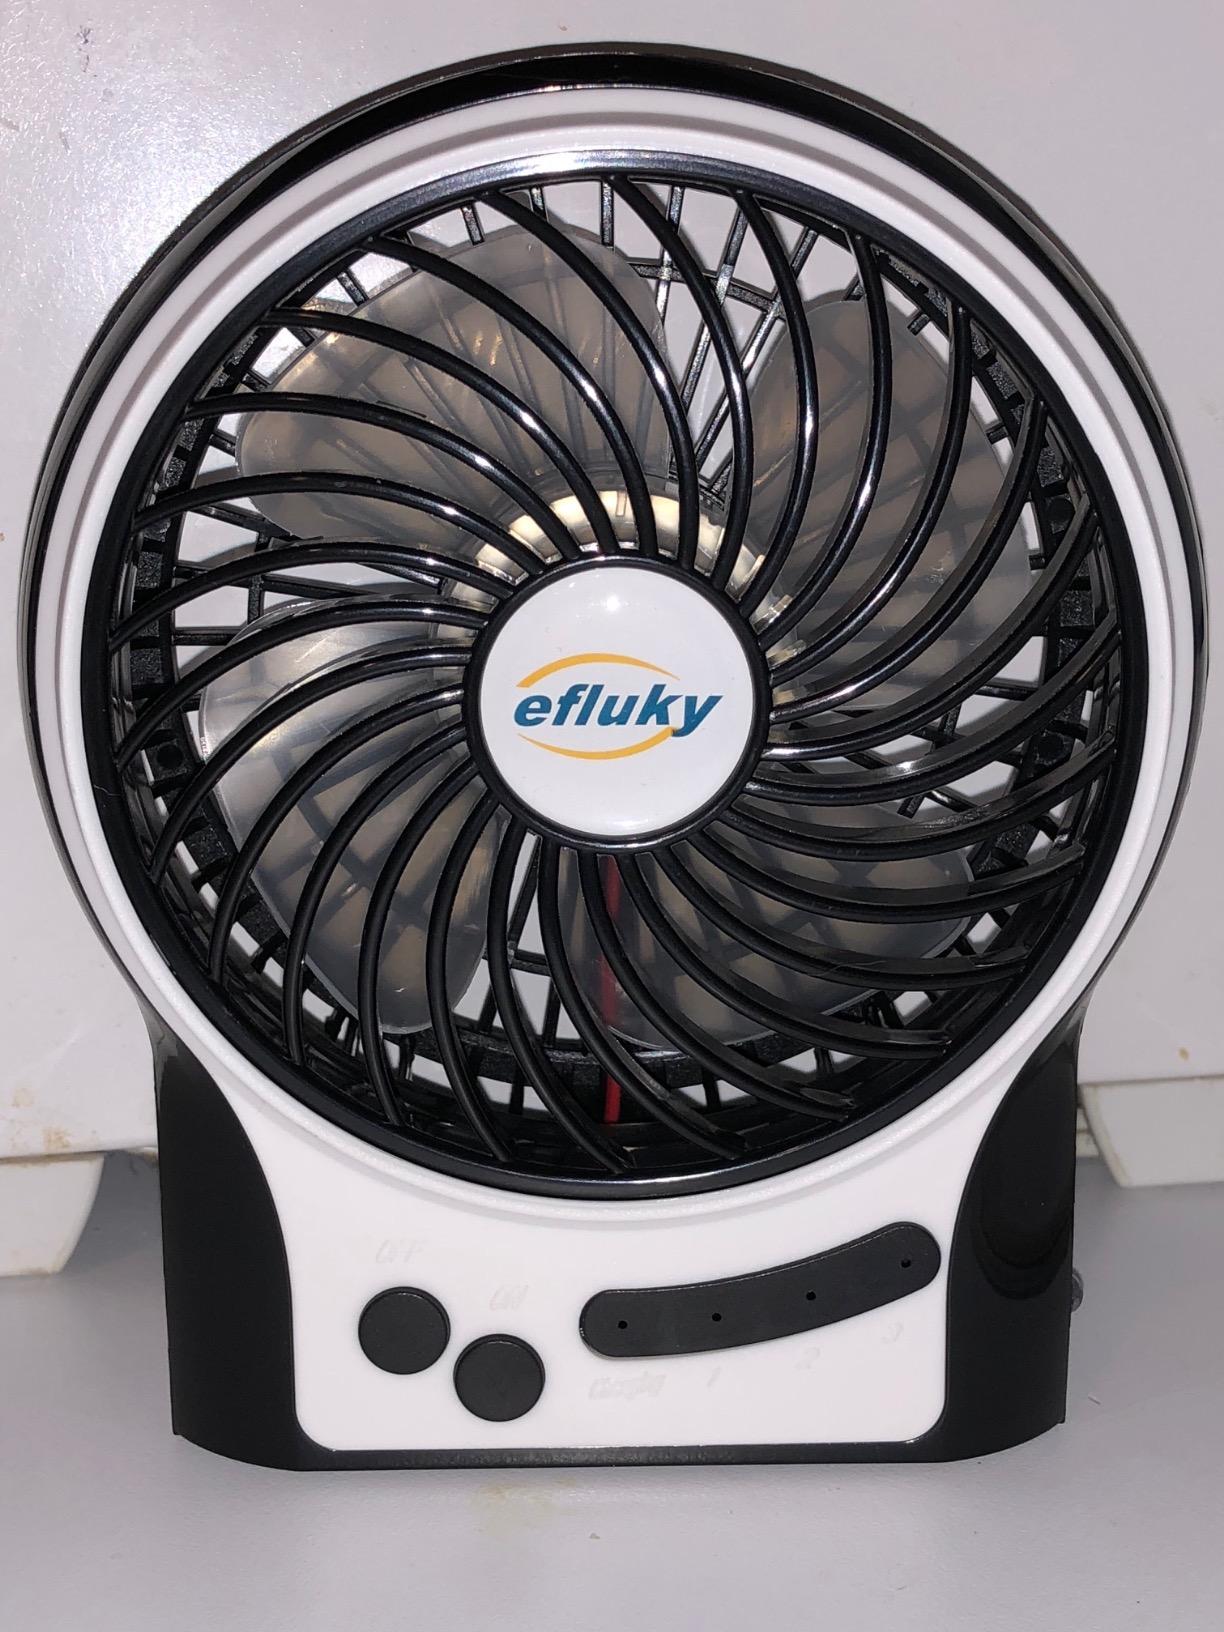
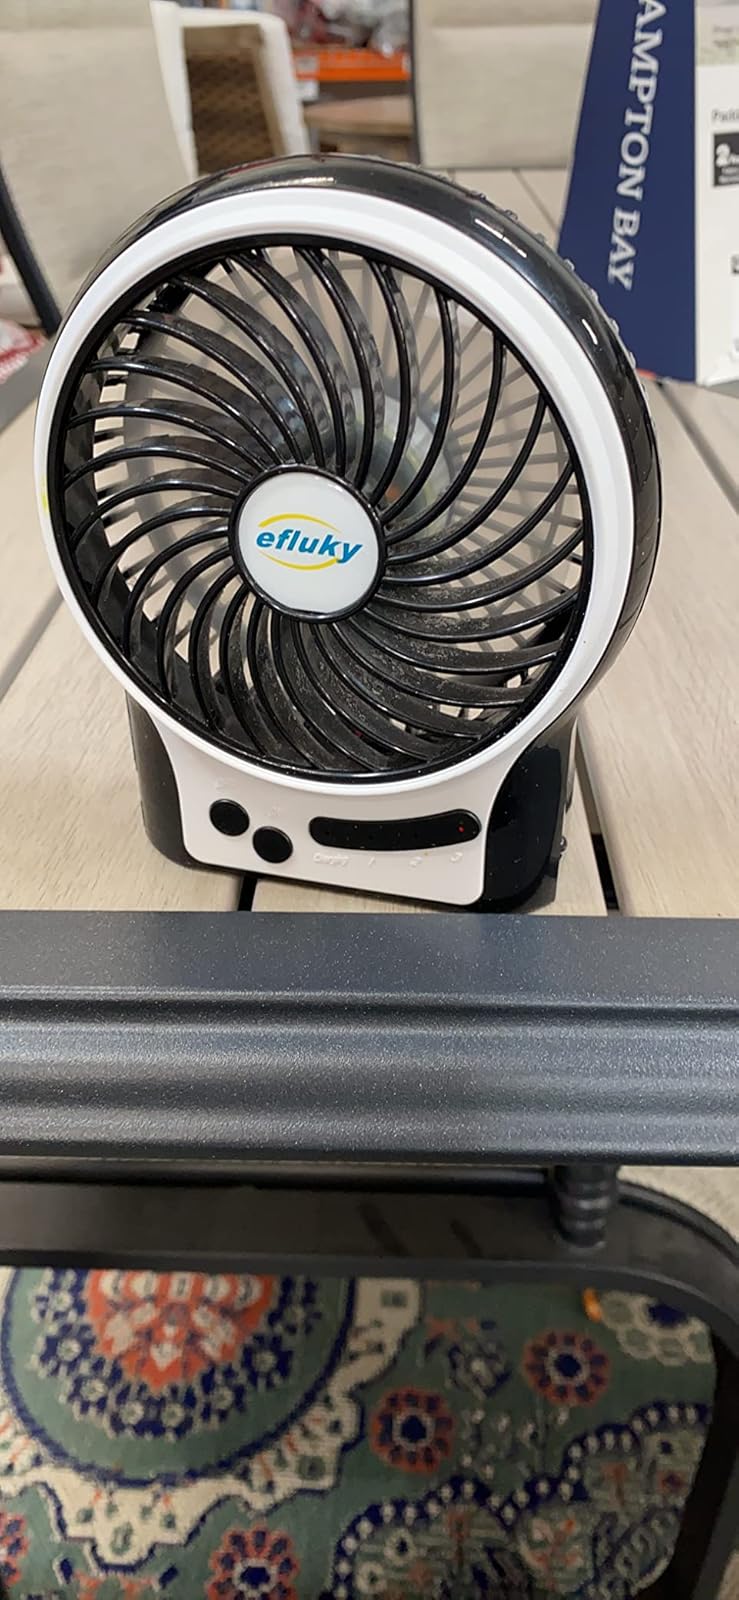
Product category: fan
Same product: yes